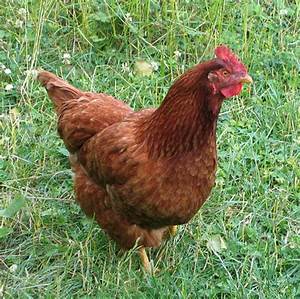
Label: gallina